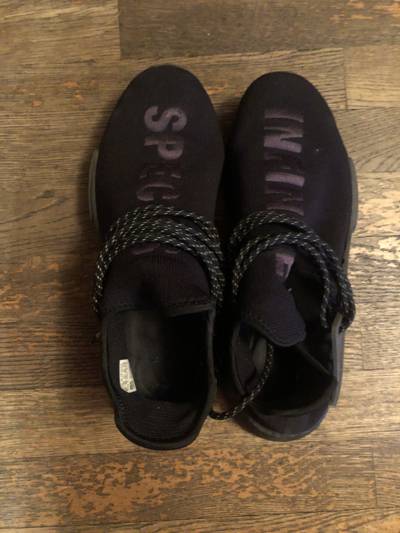
Waste category: shoes